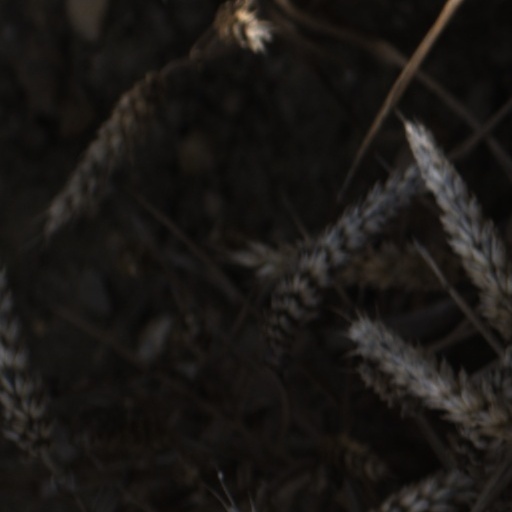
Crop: wheat